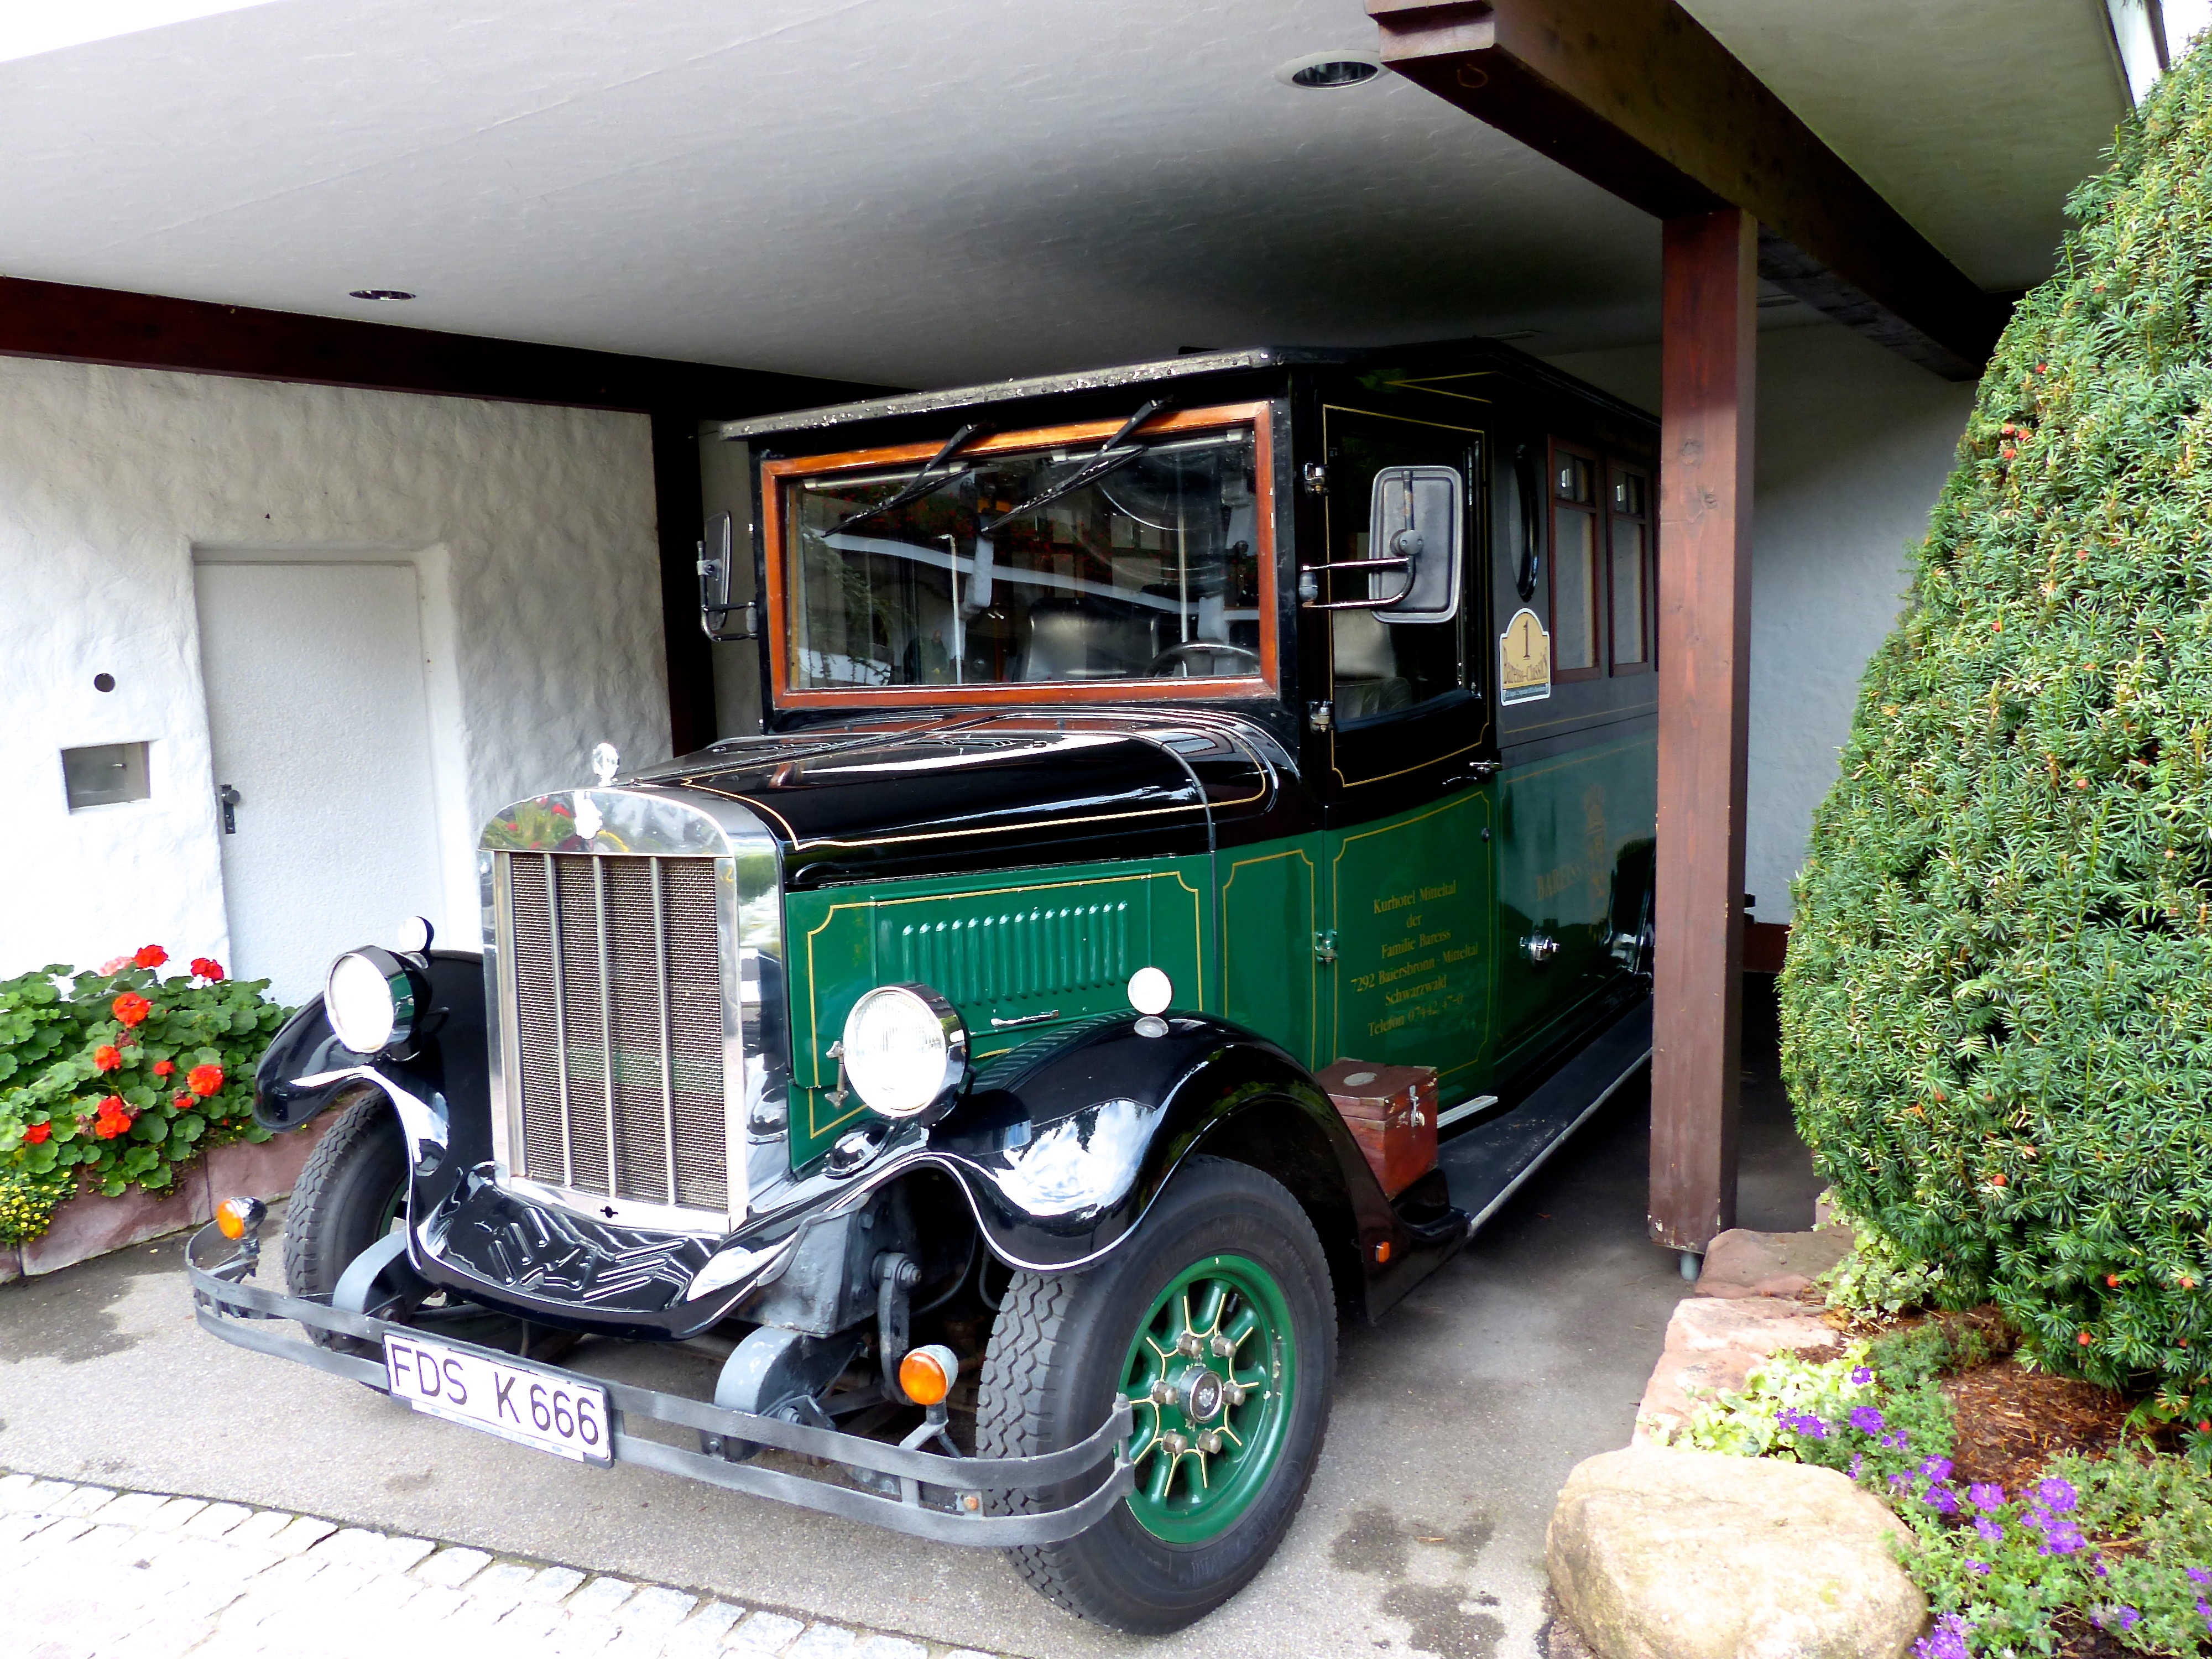
landscape, forest, hiking, car, fall, travel, foliage, europe, vehicle, autumn, black, motor vehicle, vintage car, trees, leaves, bus, hotel, germany, oldtimer, schwarzwald, baiersbronn, mitteltal, bareiss, antique car, land vehicle, automobile make, luxury vehicle